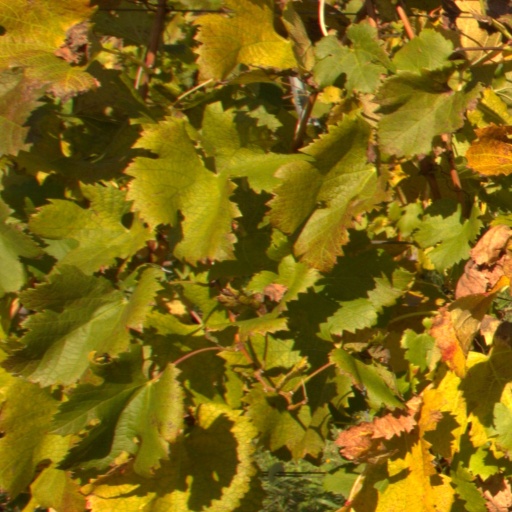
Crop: grape